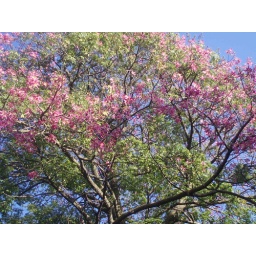
Beautiful pink flowering tree in Jardim da Estrela